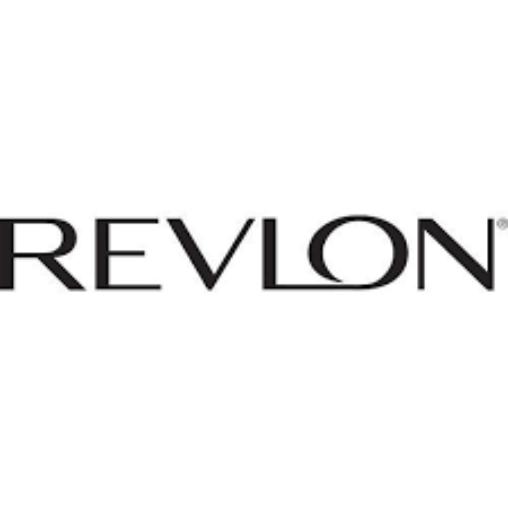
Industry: Necessities